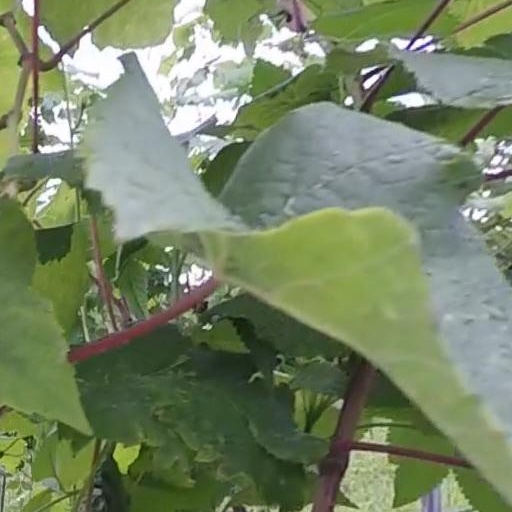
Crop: grape